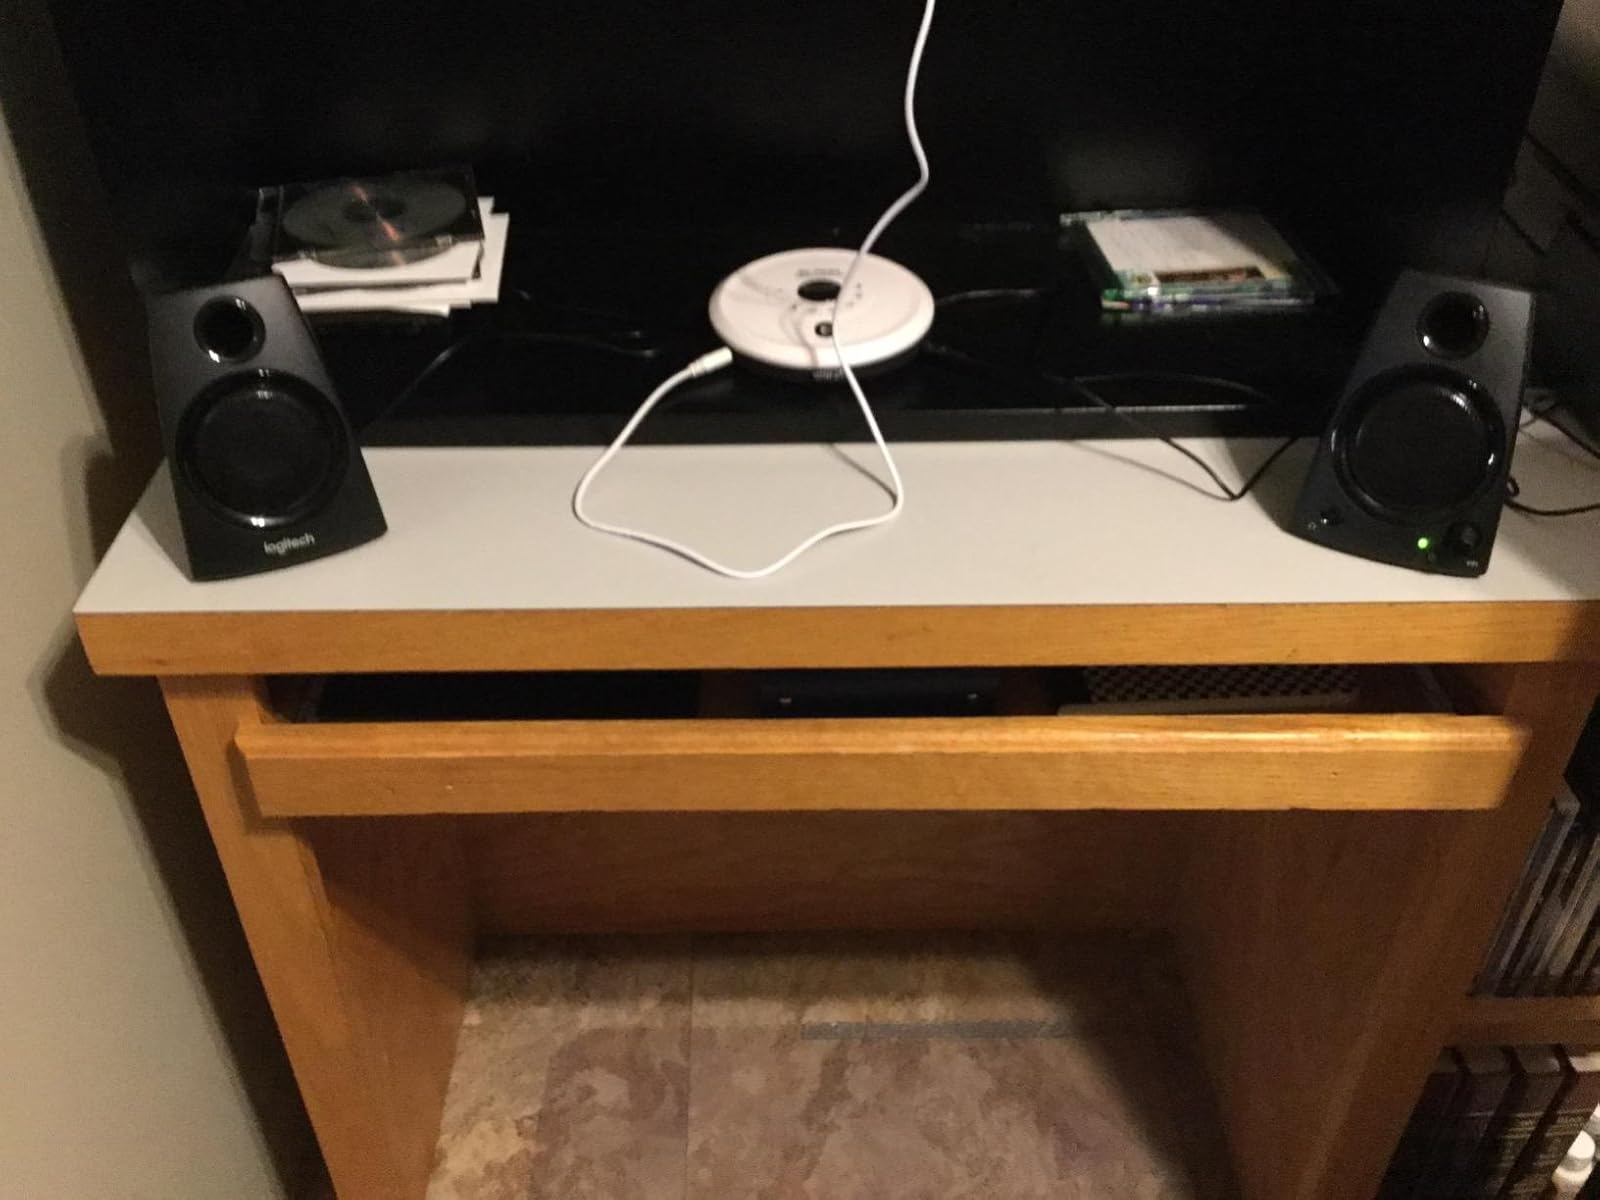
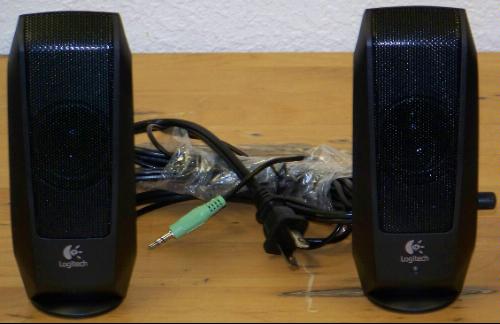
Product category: speaker
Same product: no